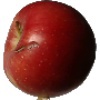
Label: braeburn_apple